Bangladeshi cuisine

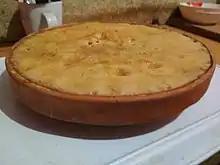
Bograr Doi (curd)

In Mymensingh "doi" yogurt is often combined with puffed or flattened rice.